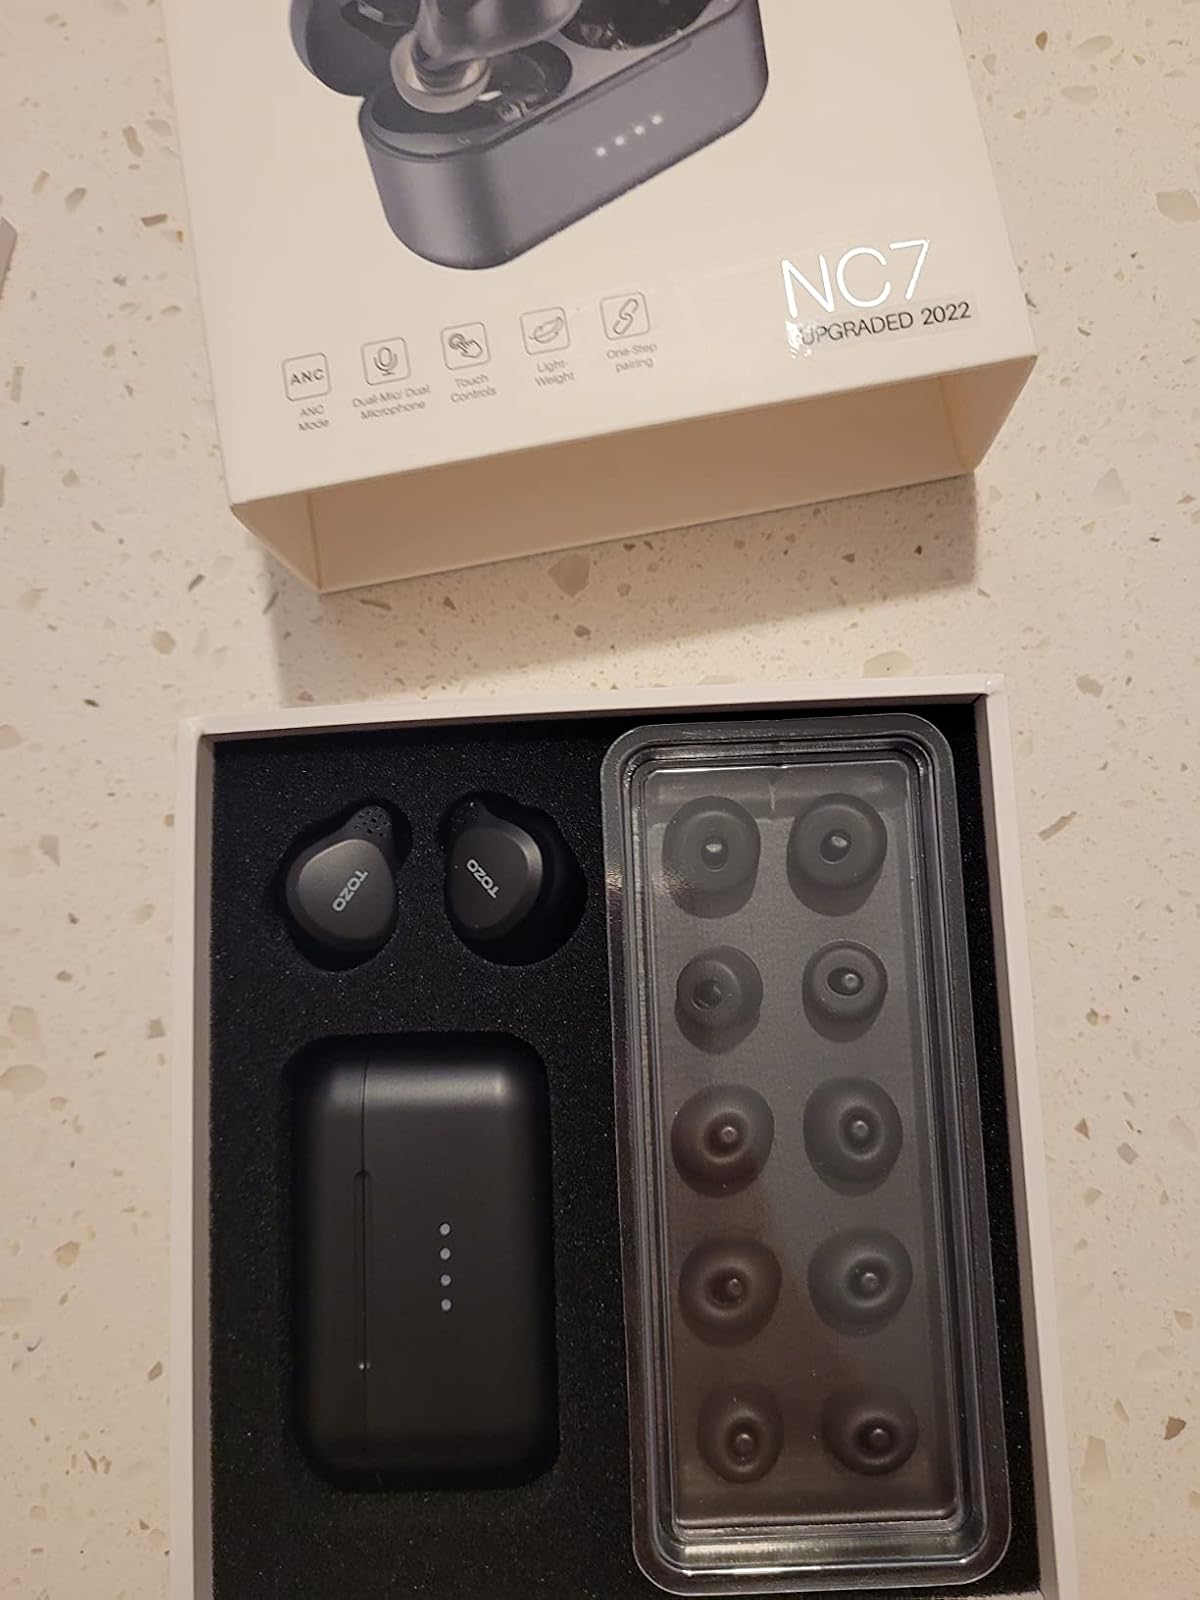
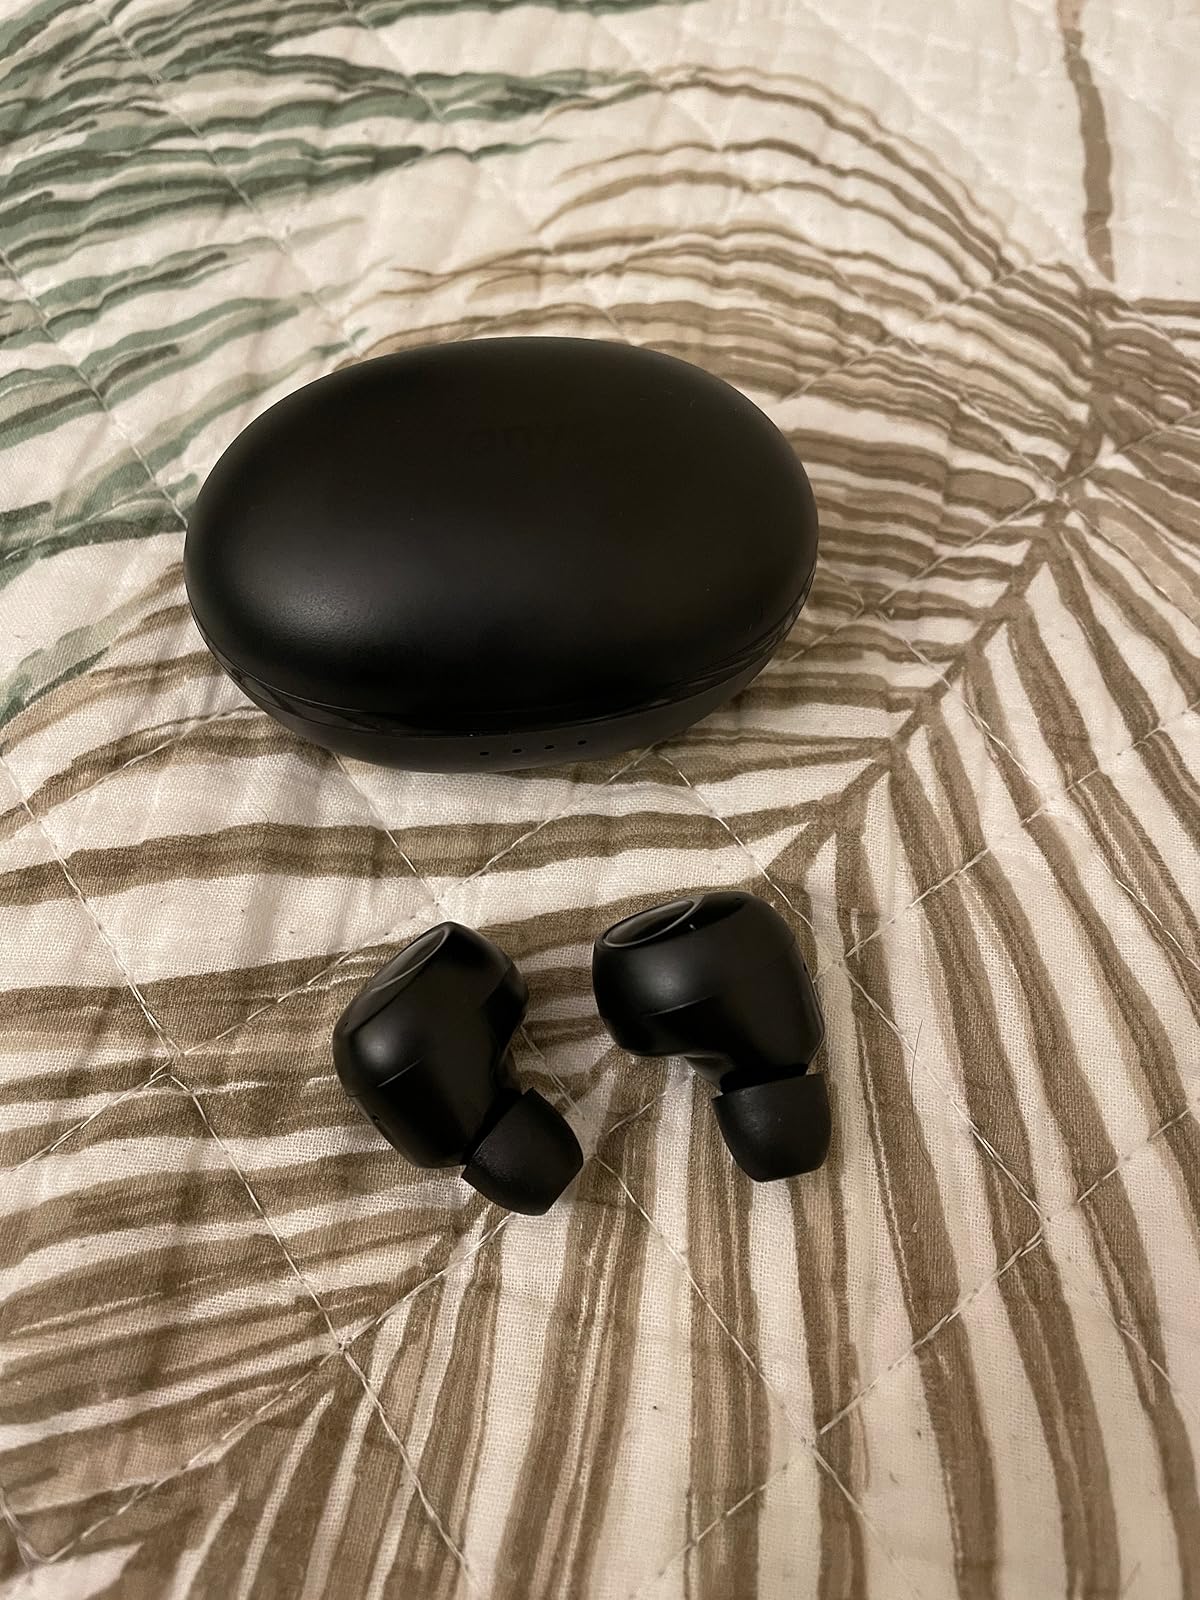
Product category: earbuds
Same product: no